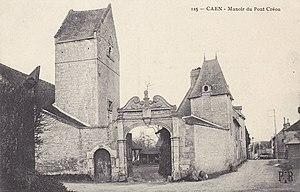
Manoir du Pont-Créon à Caen, au début du XXe siècle.
Le manoir du Pont-Créon est un ancien manoir situé à l'ouest du centre-ville actuel de Caen, dans le quartier Saint-Ouen. Le bâtiment est inscrit aux monuments historiques depuis le 1ᵉʳ juin 1927.